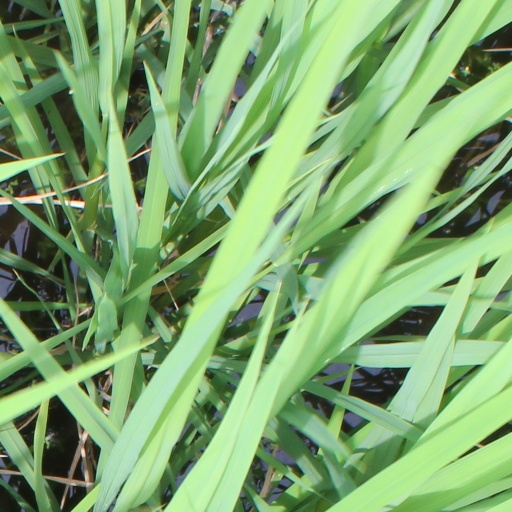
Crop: rice